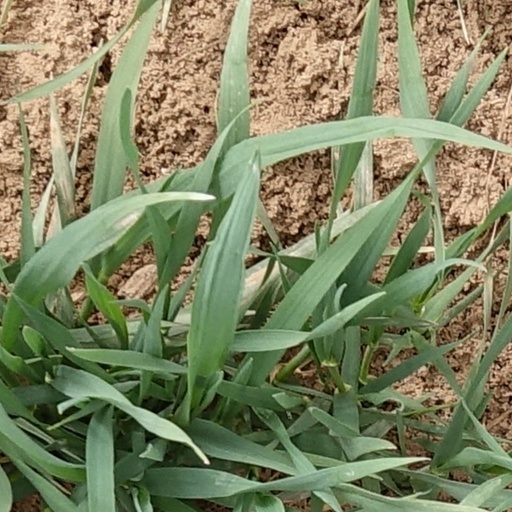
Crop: wheat